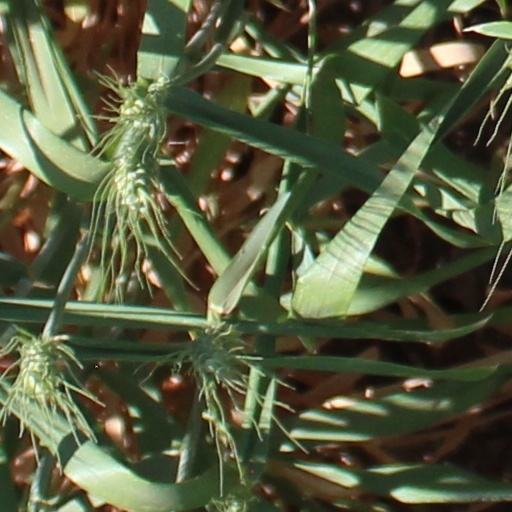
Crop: wheat